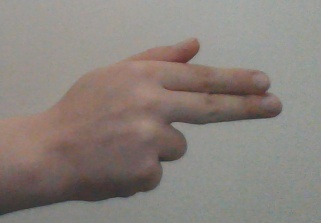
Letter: ghain